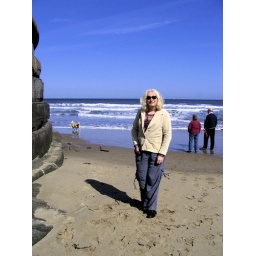
I think I've got sand in my chicken fillets...